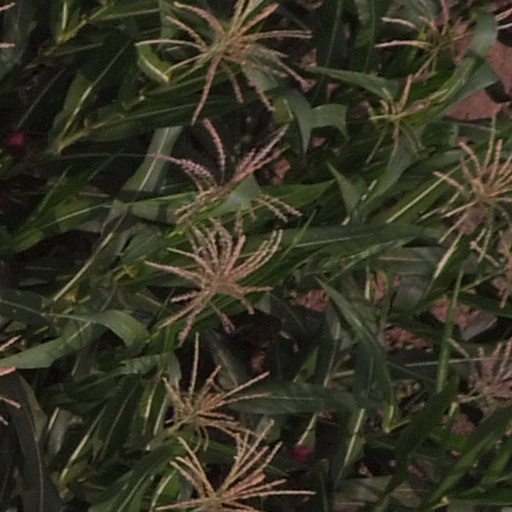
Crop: maize; corn